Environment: lab
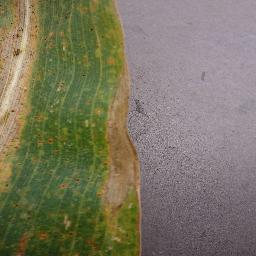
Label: northern_corn_leaf_blight